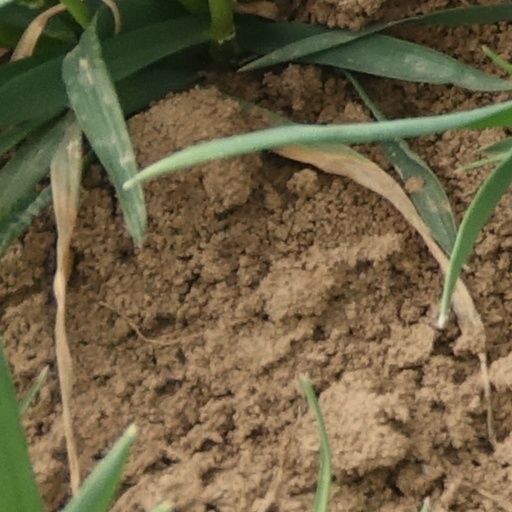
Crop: wheat